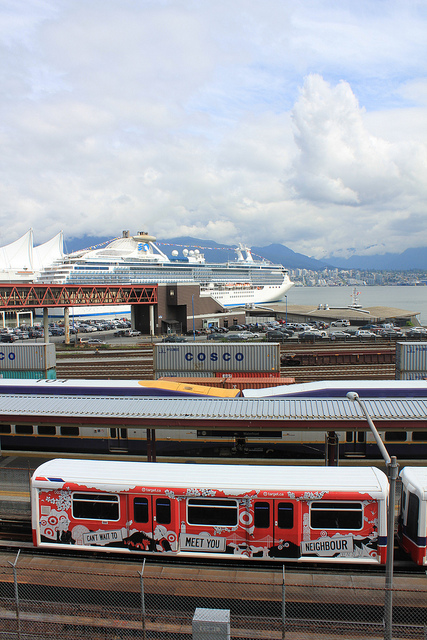
A passenger train that is traveling on the tracks.

A train drives along with a boat in the background.

The train is passing beside freight crates next to the ocean.

A train that is sitting on a track.

A train is seen from above, on its rails near a large body of water.